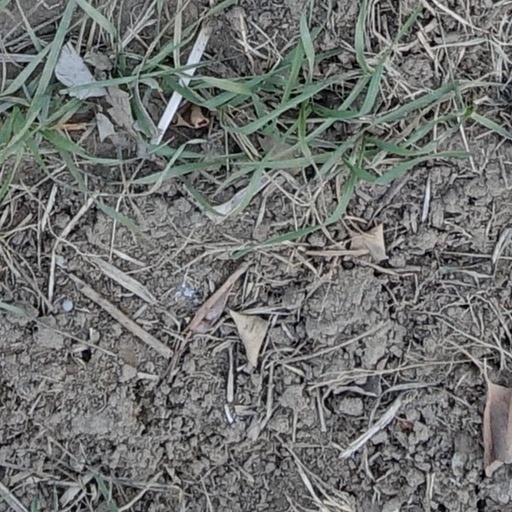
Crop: wheat